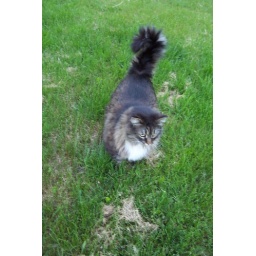
Clover cat in the grass